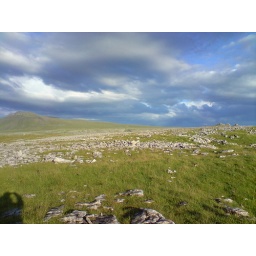
A couple of cairns on Whernside's limestone pavement and Ingleborough in the background. Also my shadow...school boy mistake!